Horses in warfare

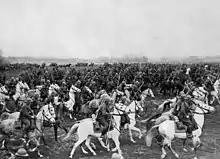
Polish Cavalry during a Polish Army manoeuvre in late 1930s.

The horse had been extinct in the Western Hemisphere for approximately 10,000 years prior to the arrival of Spanish Conquistadors in the early 16th century. Consequently, the Indigenous peoples of the Americas had no warfare technologies that could overcome the considerable advantage provided by European horses and gunpowder weapons. In particular this resulted in the conquest of the Aztec and Inca empires. The speed and increased impact of cavalry contributed to a number of early victories by European fighters in open terrain, though their success was limited in more mountainous regions. The Incas' well-maintained roads in the Andes enabled quick mounted raids, such as those undertaken by the Spanish while resisting the siege of Cuzco in 1536–37.